Badoc

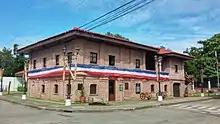
Luna Shrine

The Juan Luna Shrine is the reconstructed two storey ancestral house of the painter Juan Luna, the revolutionary general Antonio Luna, and the violinist Manuel Luna. Built in the typical middle class fashion, the house was burned down in 1861 and was rebuilt using clay bricks and molave wood. Now a museum, the shrine houses photos of the Luna family and reproductions of Luna's paintings. The second floor retains the living room, bedrooms, azotea, and chapel, all furnished with period furniture and accessories.